Pokkiri Raja (2010 film)

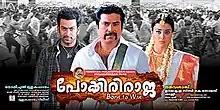
Promotional poster

Pokkiri Raja is a 2010 Indian Malayalam-language action comedy film written by Udaykrishna–Sibi K. Thomas and directed by Vysakh. The film stars Mammootty and Prithviraj Sukumaran in the lead role alongside an ensemble cast of Shriya Saran, Siddique, Nedumudi Venu, Vijayaraghavan, Salim Kumar, Suraj Venjaramoodu and Riyaz Khan. The film marks the debut of Shriya Saran in Malayalam cinema and Vysakh's directorial debut.